Human uses of mammals

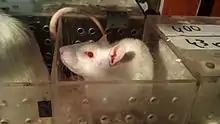
A laboratory rat in a Skinner box

Humans and their livestock make up more than 90% of the biomass of all terrestrial vertebrates, and almost as much as all insects combined. Mammals form a large part of the livestock raised for meat and dairy products across the world, whether intensively farmed or by more or less mobile pastoralism. They include (2011) around 1.4 billion cattle, 1.2 billion sheep, 1 billion domestic pigs, and (1985) over 700 million rabbits.